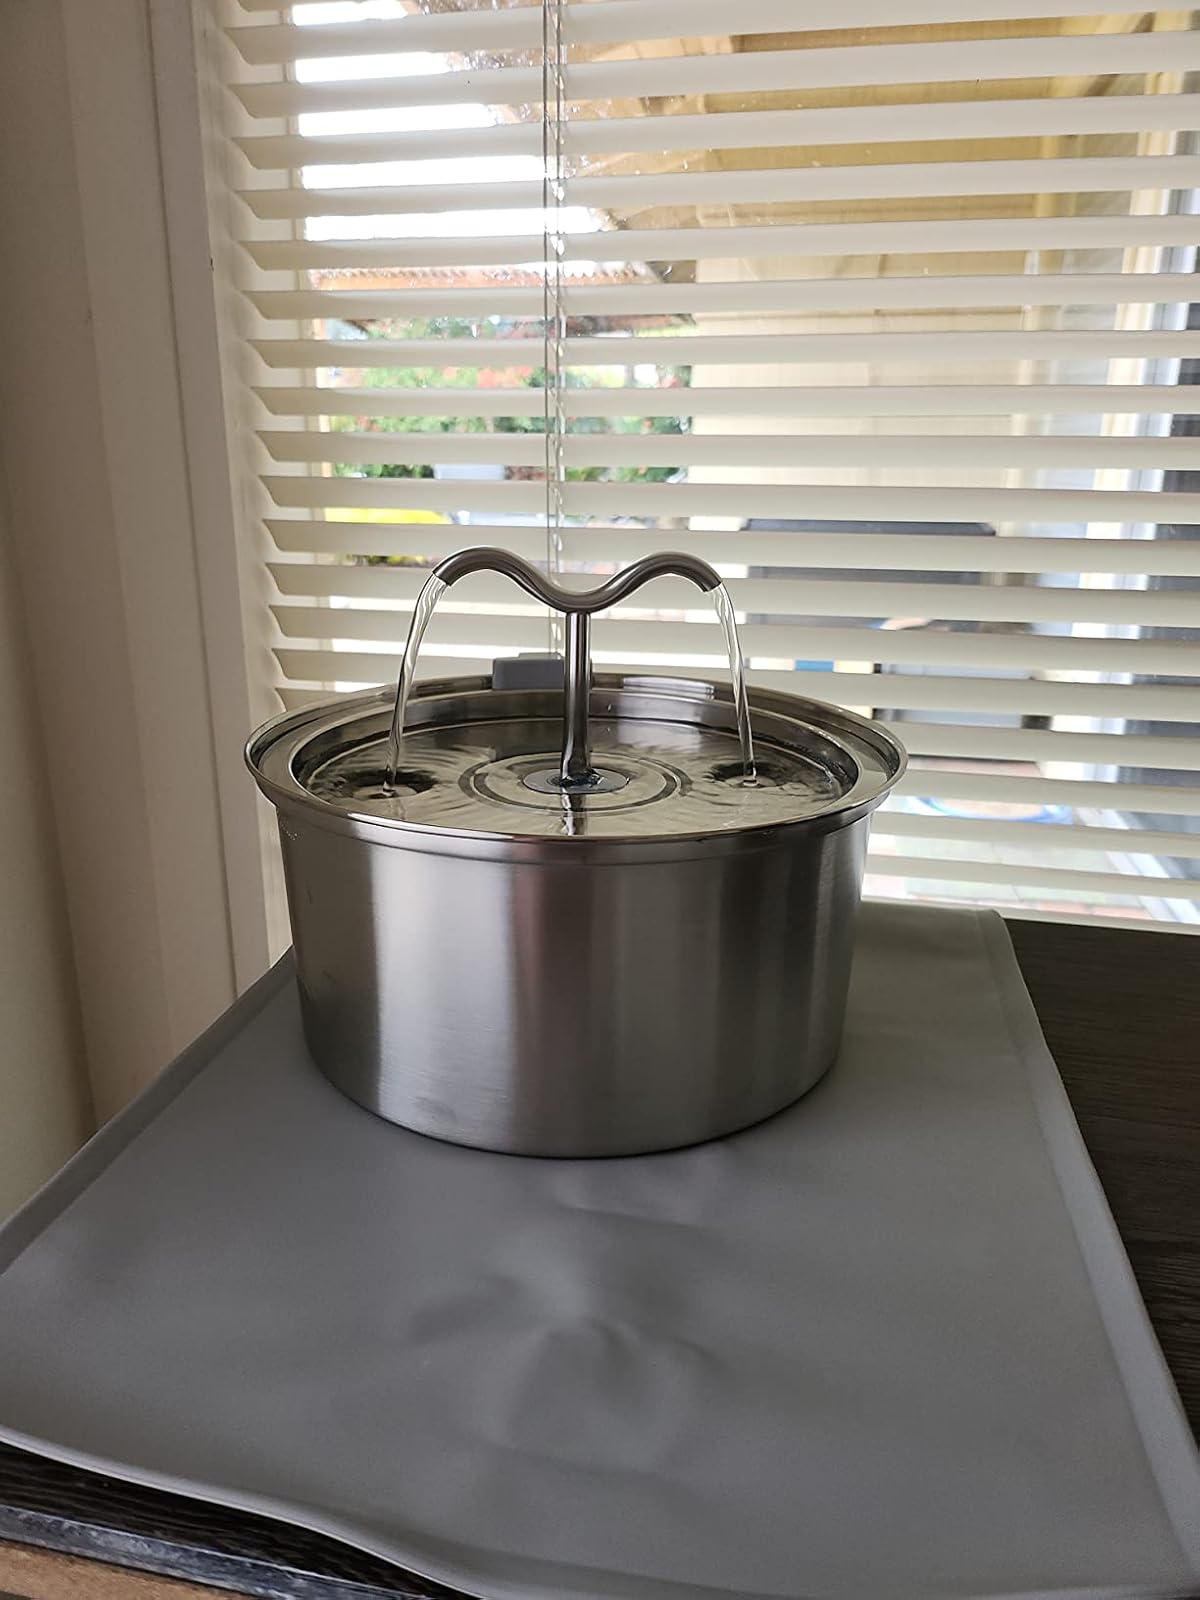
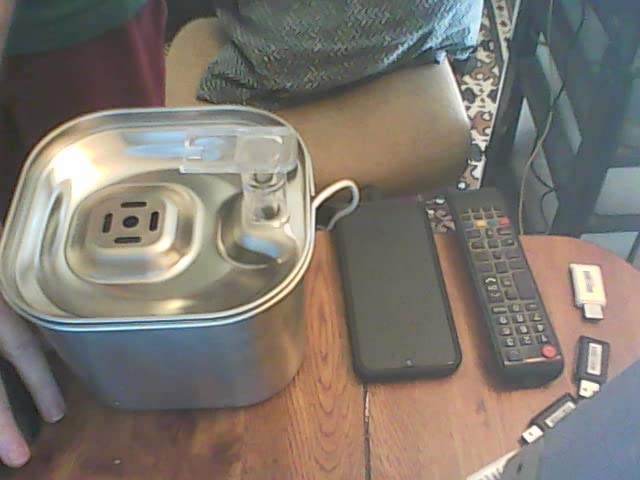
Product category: items_bowl
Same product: no